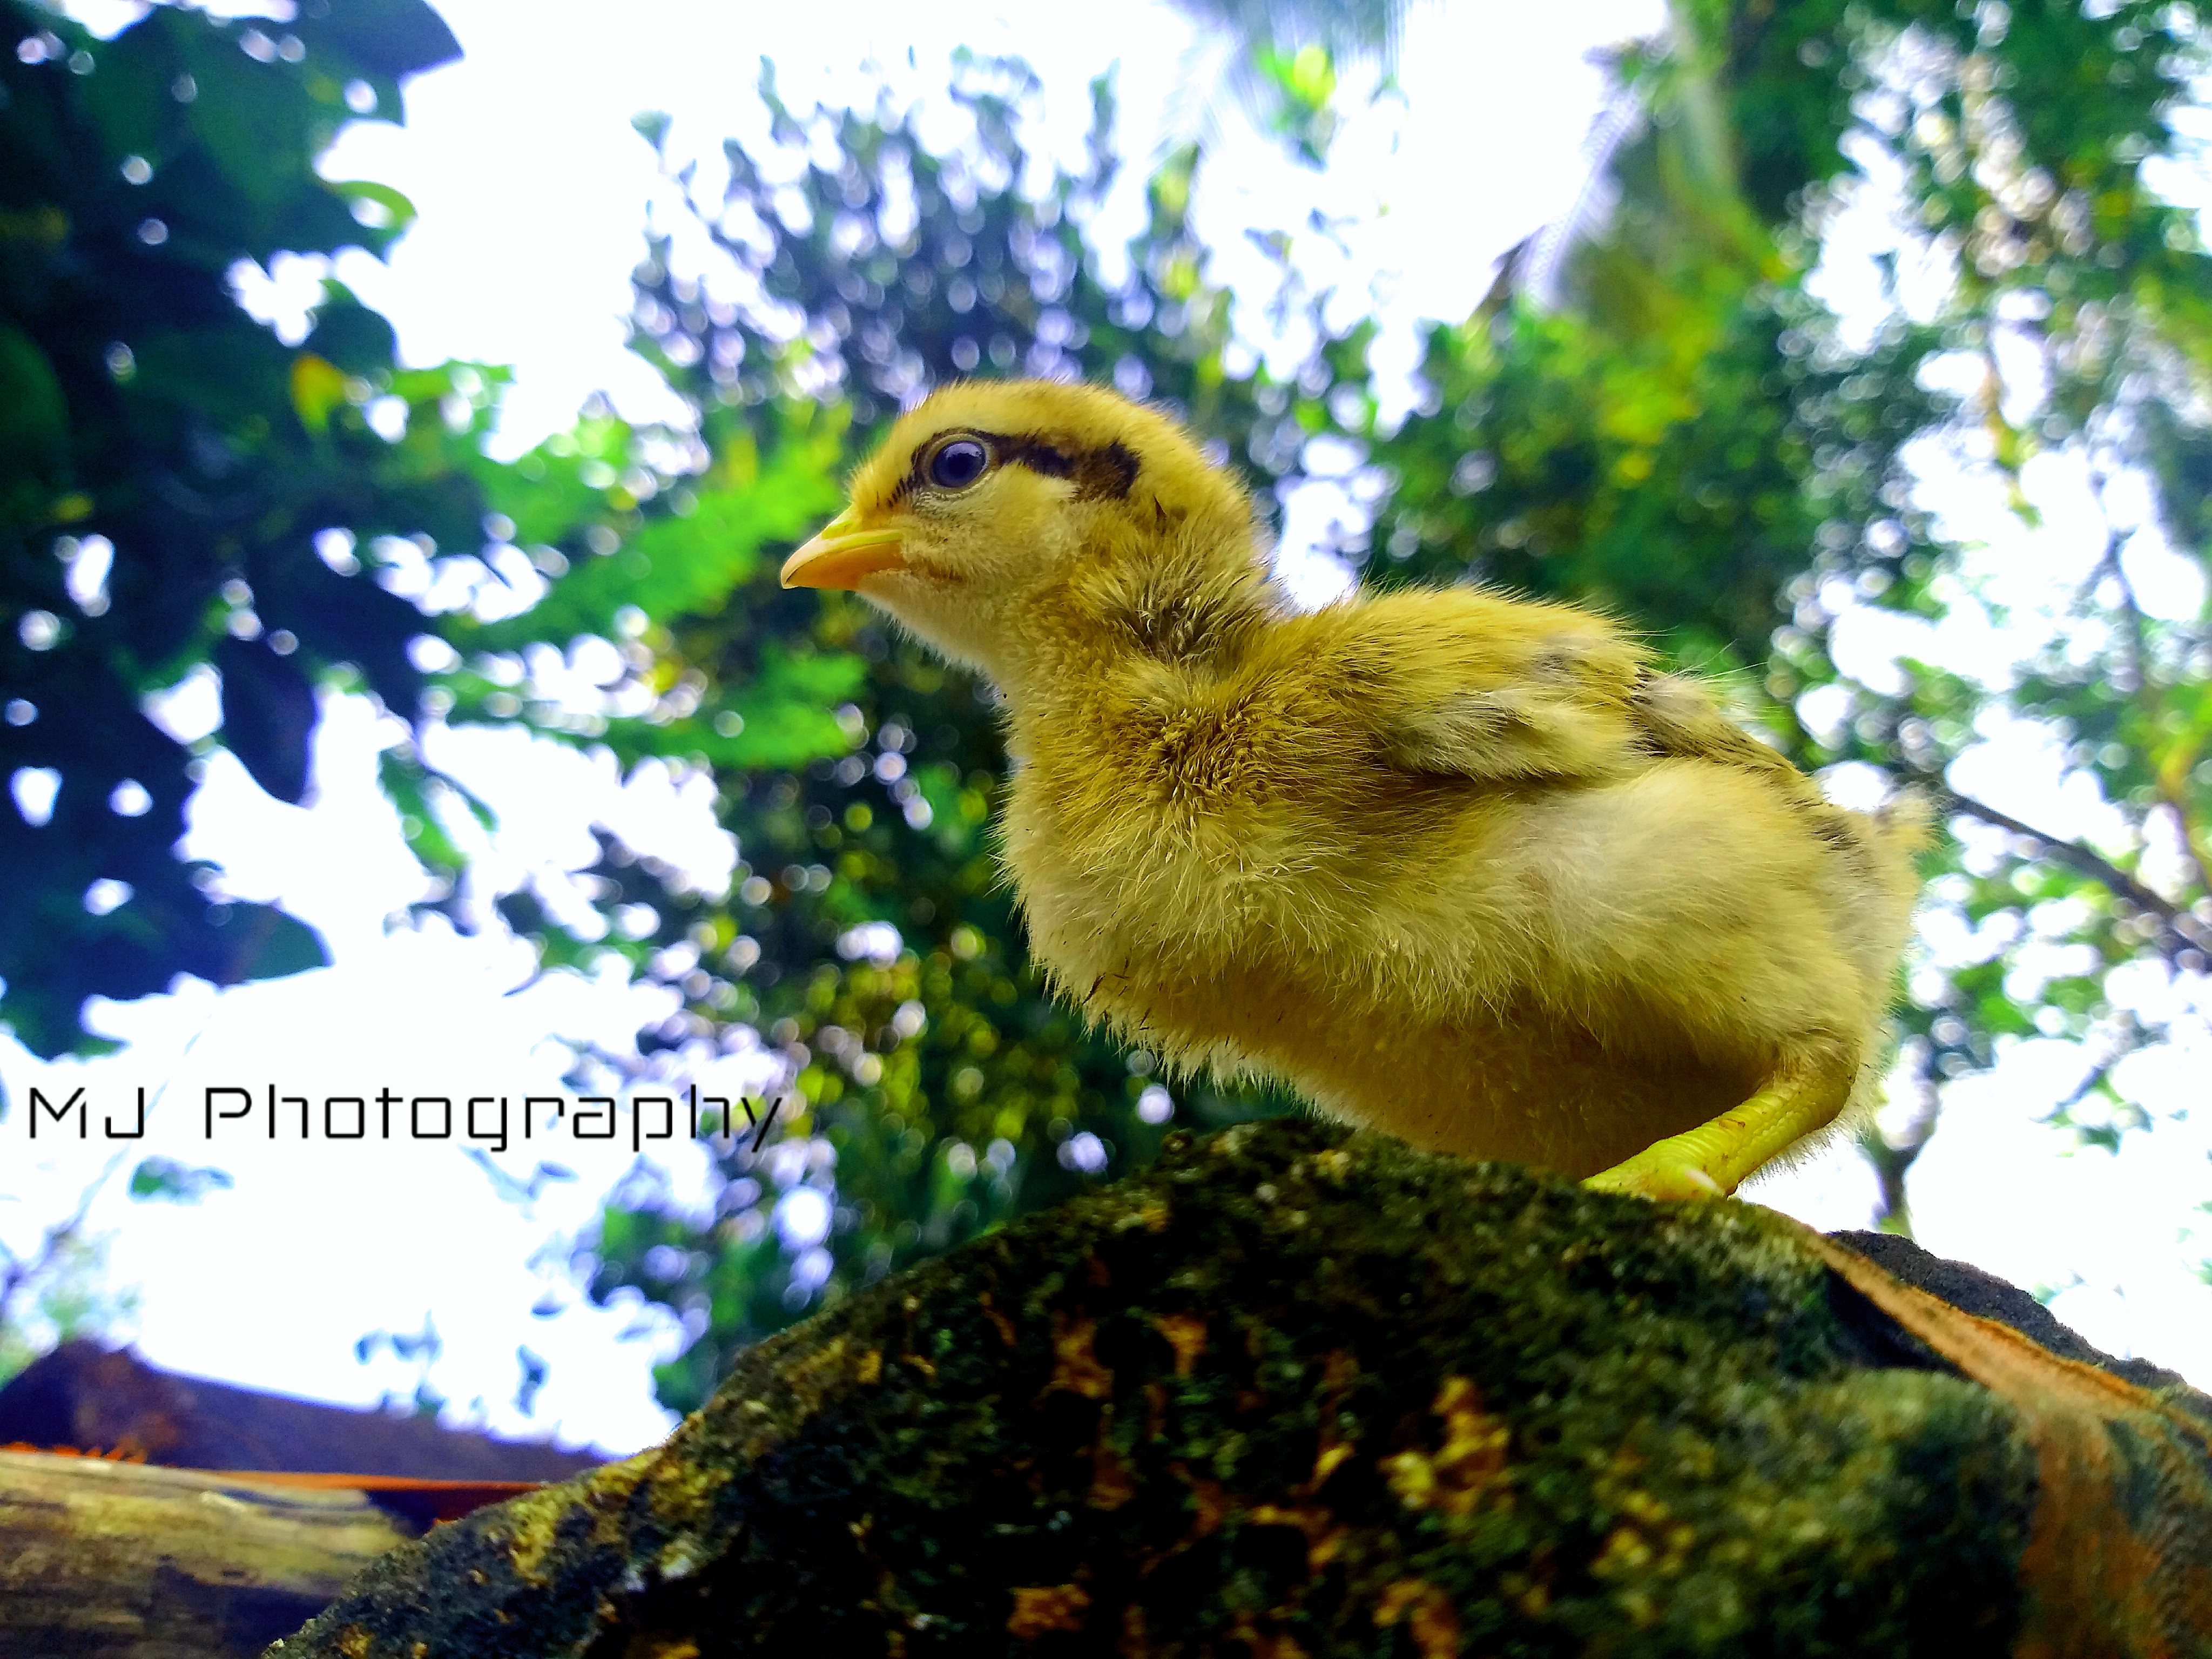
bird, beak, adaptation, wildlife, organism, branch, duck, plant, water bird